HMS Conqueror (1911)

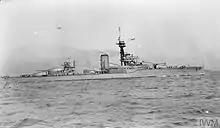
"Conqueror" under way, June 1917

The Grand Fleet sortied on 18 August to ambush the High Seas Fleet while it advanced into the southern North Sea, but a series of miscommunications and mistakes prevented Jellicoe from intercepting the German fleet before it returned to port. Two light cruisers were sunk by German U-boats during the operation, prompting Jellicoe to decide to not risk the major units of the fleet south of 55° 30' North due to the prevalence of German submarines and mines. The Admiralty concurred and stipulated that the Grand Fleet would not sortie unless the German fleet was attempting an invasion of Britain or there was a strong possibility it could be forced into an engagement under suitable conditions.